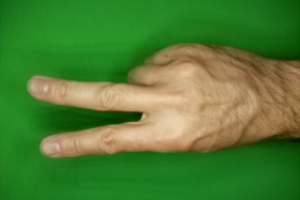
Label: scissors